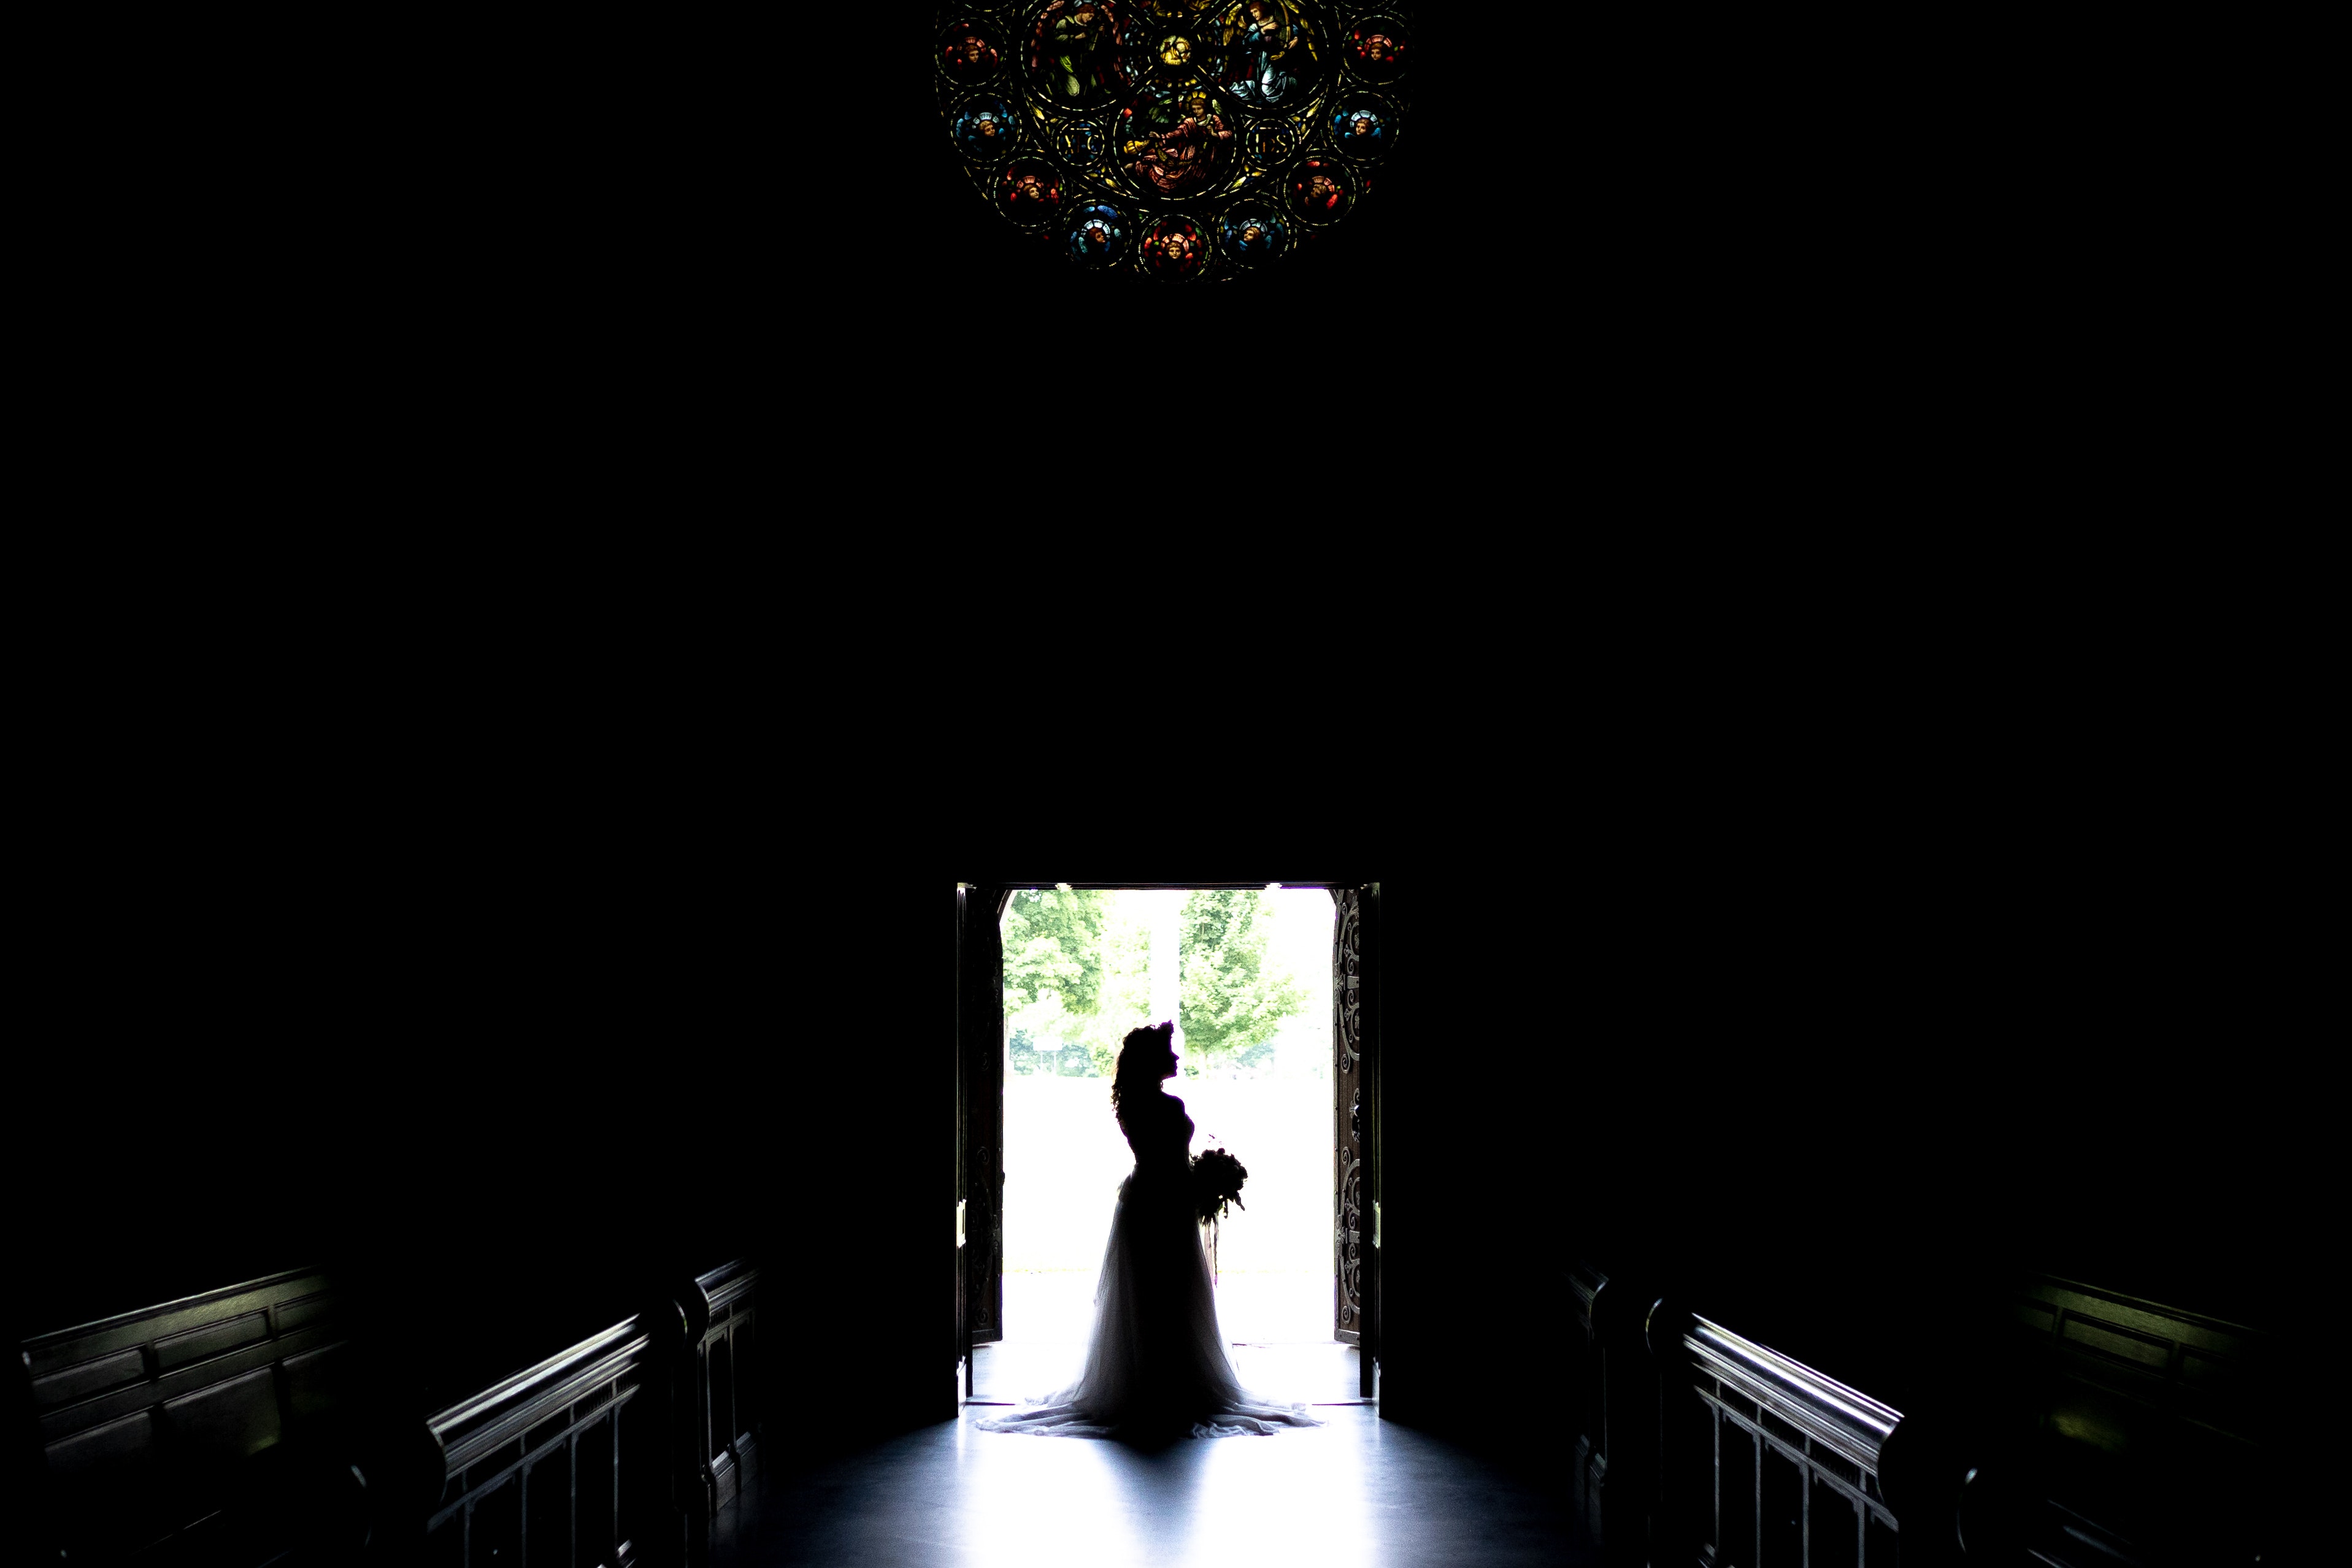
light, darkness, ceremony, computer wallpaper